Perkins Center for the Arts

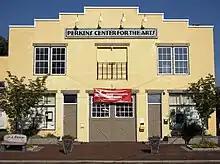
Perkins Center for the Arts in Collingswood, New Jersey

In 2002, Perkins expanded to a second facility in Collingswood, New Jersey.